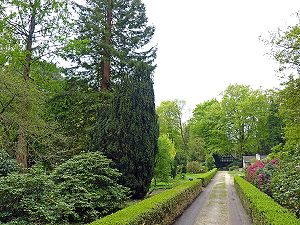
Arboret
Arboretum Sequoiafarm Kaldenkirchen (Deutschland).
Et arboret er en forstbotanisk have, der primært rummer samlinger af vedplanter, dvs. træer og buske af forskellige arter.